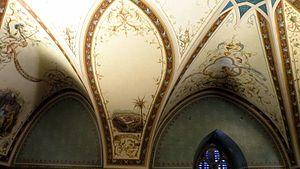
Mamilla est un quartier de Jérusalem-ouest en Israël, situé au nord de la vallée du Hinnom qui relie la ville moderne à la porte de Jaffa et à la Vieille Ville.